31st G8 summit

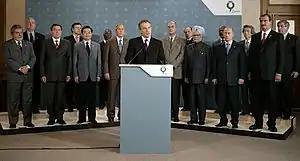
UK Prime Minister Tony Blair speaks with the summit attendees behind him. Left to right (front row): Lula da Silva, Gerhard Schröder, Hu Jintao, George W. Bush, Jacques Chirac, Manmohan Singh, Vladimir Putin, Vicente Fox; (back row): Paul Martin, José Barroso, Thabo Mbeki, Silvio Berlusconi, Kofi Annan, Junichiro Koizumi, and Paul Wolfowitz

The G8 summit is an international event which is observed and reported by news media, but the G8's continuing relevance after more than 30 years is somewhat unclear. More than one analyst suggests that a G8 summit is not the place to flesh out the details of any difficult or controversial policy issue in the context of a three-day event. Rather, the meeting offers an opportunity to bring a range of complex and sometimes inter-related issues. The G8 summit brings leaders together "not so they can dream up quick fixes, but to talk and think about them together."